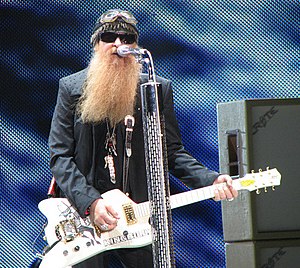
Billy Gibbons
William Frederick Gibbons er en amerikansk musiker, singer-songwriter og lejlighedsvis skuespiller. Han er guitarist og forsanger for Texas bluesrock-gruppen, ZZ Top. Gennem hans tid i ZZ Top har han sunget og komponeret mange af bandets numre. Han er kendt for aldrig at blive set uden mørke solbriller, sit skæg der går ned til under brystet, og hans hårde bluesrock guitarstil.